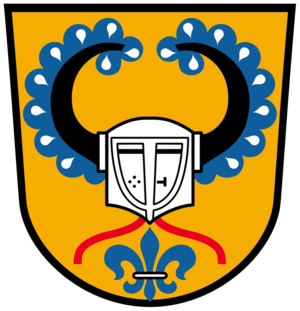
Bad Gandersheim est une ville allemande située en Basse-Saxe, dans de l'arrondissement de Northeim.